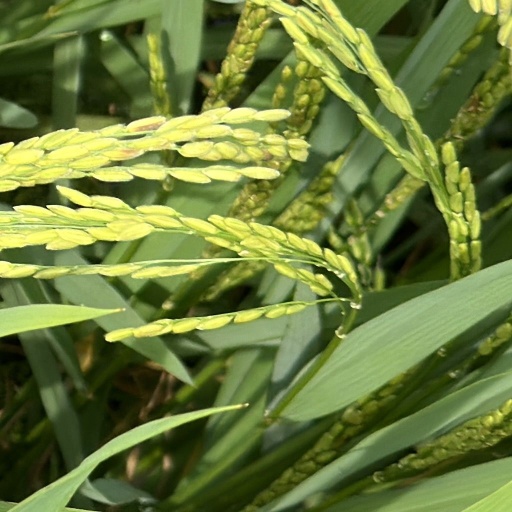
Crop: rice